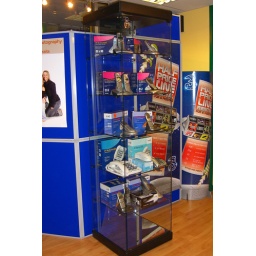
A newly built glass cabinet that we had forgotten about - been in storage for 18 months.